Hardcore punk

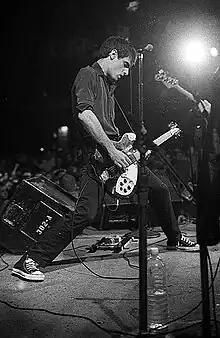
Guy Picciotto of Rites of Spring and Fugazi

The 2020 COVID-19 pandemic made the prospect of playing live music difficult. This brought about a heavy digital shift in independent music, where many bands began performing livestream shows for fans until physical shows could occur. With social distancing limiting the availability of physical interactions, the hardcore community relied on social media activity, podcasting, zines, and video content to stay connected virtually. During this period, a number of hardcore releases gained attention from the media and online that surpassed the genre's usual scope, namely Code Orange's "Underneath" (2020), Higher Power's "27 Miles Underwater" (2021) and Turnstile's "Glow On" (2021). "Underneath" topped the UK Rock & Metal Albums, reached number two on the US Top Tastemaker Albums chart, and received universal critical acclaim. Higher Power were hailed by "Metal Hammer" as "the band redefining hardcore for a new generation", and voted the most likely UK band to break into the mainstream in a "Revolver" fan poll. However, "Glow On" triggered an international explosion in popularity of the genre, and allowed for the subsequent success of bands including Zulu, High Vis and Speed. "Glow On" also received universal critical acclaim, peaked at number two on the UK Rock & Metal Albums, and number thirty on the mainline "Billboard" 200 chart. A podcast published the "New York Times" credited a number of viral videos of live performances by hardcore bands as contributing to the popularity, including Sunami's live debut in San Jose on October 26, 2019, Hate5six's July 03, 2021 video of Mindforce performing at Underground Arts in Philadelphia and Turnstile's performance in Oxnard on August 29, 2021.